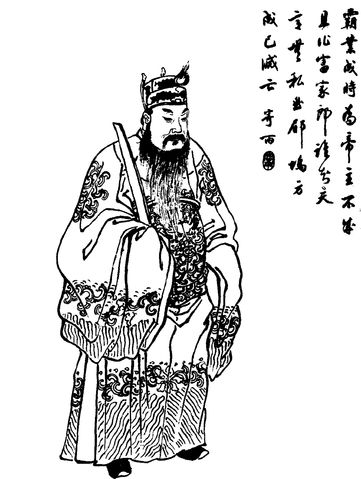
ตั๋งโต๊ะ

| name = ต่ง จั๋ว ตั๋งโต๊ะ 董卓
| image = Dong Zhuo Qing Dynasty Illustration.jpg
| imagesize = 200px
| caption = ภาพวาดสมัยราชวงศ์ชิงของตั๋งโต๊ะ
| office = ซันกง|มหาราชครู (太師)
| monarch = หองจูเหียบ|พระเจ้าเหี้ยนเต้
| term = ค.ศ. 189 – 192
| office1 = อัครมหาเสนาบดี (ประเทศจีน)|อัครมหาเสนาบดีแห่งรัฐ (相國)
| monarch1 = หองจูเหียบ|พระเจ้าเหี้ยนเต้
| term1 = ค.ศ. 189
| office2 = แม่ทัพหน้า (前將軍)
| monarch2 = พระเจ้าเลนเต้หองจูเปียน
| term2 = ค.ศ. 188 – 189
| born = ไม่ปรากฏ
| birth_place = อำเภอหลินเถา เมืองหลงเส(ปัจจุบันคืออำเภอหมิน มณฑลกานซู่)
| died = 22 พฤษภาคม ค.ศ. 192
| death_place = เมืองเตียงฮัน(ปัจจุบันคือเมืองซีอาน มณฑลฉ่านซี)
| father = ต่ง จวินยา
| mother = ท่านหญิงฉือหยาง
| children = ภรรยาของงิวฮู"บุตรชายอย่างน้อย 2 คน"
ตั๋งโต๊ะ (เสียชีวิต 22 พฤษภาคม ค.ศ. 192) มีชื่อในสำเนียงจีนกลางว่า ต่ง จั๋ว () ชื่อรองว่า จ้งอิ่ง (仲穎) เป็นข้าราชการชาวจีนสมัยปลายราชวงศ์ฮั่นตะวันออก ซึ่งยึดอำนาจในพระนครลกเอี๋ยง (洛阳 "ลั่วหยาง") ใน ค.ศ. 189 ขณะที่เกิดจลาจลหลังการสิ้นพระชนม์ของพระเจ้าเลนเต้ (漢靈帝 "ฮั่นหลิงตี้") และการปะทะกันระหว่างสิบขันที|กลุ่มขันทีที่นำโดยเตียวเหยียง (張讓 "จาง ร่าง") กับกลุ่มข้าราชการที่นำโดยขุนพลโฮจิ๋น (何進 "เหอ จิ้น") ภายหลังได้อำนาจแล้ว ตั๋งโต๊ะถอดหองจูเปียน (劉辯 "หลิว เปี้ยน") ออกจากราชสมบัติ แล้วตั้งหองจูเหียบ (劉協 "หลิว เสีย") พระอนุชาขึ้นเป็นจักรพรรดิแทน
ตั๋งโต๊ะเถลิงอำนาจในราชสำนักฮั่น และปกครองบ้านเมืองอย่างอำมหิตโหดร้าย ใน ค.ศ. 190 กลุ่มข้าราชการจากภูมิภาคศึกปราบตั๋งโต๊ะ|รวมกำลังกันมาปราบปราม บีบให้ตั๋งโต๊ะต้องย้ายพระนครจากลกเอี๋ยงไปยังฉางอาน|เตียงฮัน (長安 "ฉางอาน") ครั้น ค.ศ. 192 ข้าราชการผู้ใหญ่ชื่อ อ้องอุ้น (王允 "หวัง ยฺหวิ่น") ลวงให้บุตรบุญธรรมของตั๋งโต๊ะคือ ลิโป้ (呂布 "ลฺหวี่ ปู้") ลอบสังหารตั๋งโต๊ะเป็นผลสำเร็จ
==ประวัติ==
===ต้นชีวิต===
ตั๋งโต๊ะเกิดที่อำเภอหลินเถา (臨洮) เมืองหลงเส (隴西 "หลงซี") ปัจจุบัน คือ อำเภอหมิน (岷縣) มณฑลกานซู่ (甘肅省) ในวัยเยาว์ เลื่องชื่อเรื่องมีฝีมือยิงธนูบนหลังม้า ได้ออกเร่ไปรอบภูมิภาคชาวเชียง|เกี๋ยง (羌 "เชียง") และได้ผูกมิตรกับผู้กล้าหลายคน ครั้นเติบใหญ่ กลับบ้านเกิดไปทำนาในชนบท ขุดได้ดาบซึ่งจารึกว่า "จั๋วหวังหรูมู่" (斫王如木; "ฟันกษัตริย์ดั่งตัดฟืน") จึงเอาไปให้บัณฑิตซัวหยง (蔡邕 "ไช่ ยง") ประเมินค่า ซัวหยงบอกว่าเป็นดาบของฌ้อปาอ๋อง หรือห้างอี๋ (項羽 "เซี่ยง อฺวี่")《王侯鲭》：“董卓少耕野得一刀，无文，四面隐起山云文，斫王如木。及贵，以视蔡邕，邕曰：此项羽刀。
ต่อมาตั๋งโต๊ะเข้ารับราชการทหาร ได้ร่วมทัพของจาง ฮ่วน (張奐) ในการปราบกบฏชาวเกี๋ยง ณ มณฑลเป๊งจิ๋ว (并州 "ปิ้งโจว") เมื่อได้ชัยชนะ จึงได้รางวัลเป็นผ้าไหม 9,000 ม้วน เขาเอาไปแจกจ่ายแก่เพื่อนร่วมทัพและผู้ใต้บัญชา
ตั๋งโต๊ะได้เลื่อนตำแหน่งหลายครั้ง ครั้นต้นคริสต์ทศวรรษ 180 เกิดกบฏโพกผ้าเหลือง ราชการให้ตั๋งโต๊ะไปปราบปราม แต่ไม่สำเร็จ ตั๋งโต๊ะจึงถูกลดยศ ภายหลังกบฏเหลียงโจว|กบฏมณฑลเหลียง (涼州) มีการเลื่อนยศให้ตั๋งโต๊ะ และส่งเขาไปปราบกบฏ แต่ทหารของเขาน้อยนัก จึงมิอาจเอาชนะได้ กระนั้น ทหารของตั๋งโต๊ะก็เป็นกองเดียวที่ไม่ได้รับความเสียหาย เพราะสติปัญญาของตั๋งโต๊ะที่ให้ทดน้ำมากั้นการไล่ล่าของข้าศึก
ชีวิตราชการทำให้ตั๋งโต๊ะเล็งเห็นความเสื่อมโทรมของราชวงศ์ฮั่น จึงคิดการใหญ่และตั้งหน้าตั้งหน้าซ่องสุมกำลังอำนาจไว้ที่มณฑลเหลียง นายทหารผู้หนึ่งชื่อ ซุนเกี๋ยน (孫堅 "ซุน เจียน") รู้ระคายถึงความกำเริบเสิบสานของตั๋งโต๊ะ จึงรายงานผู้บังคับบัญชาให้รีบจัดการตั๋งโต๊ะ แต่ไม่มีใครสนใจรายงานของซุนเกี๋ยน
===การเข้าสู่อำนาจ===
ไฟล์:Dong Zhuo plots to depose Emperor Shao of Han.jpg|thumb|ภาพวาดสมัยราชวงศ์ชิงแสดงตั๋งโต๊ะเรียกประชุมเพื่อปลดหองจูเปียนออกจากราชสมบัติ
ใน ค.ศ. 189 พระเจ้าเลนเต้สิ้นพระชนม์ พระโอรสคือหองจูเปียนเสวยราชย์ต่อ ขุนพลโฮจิ๋นสั่งให้ตั๋งโต๊ะนำกำลังจากภูมิภาคเข้าพระนครลกเอี๋ยง เพื่อช่วยปราบปรามสิบขันที|กลุ่มขันทีที่ทรงอิทธิพลอยู่ในราชสำนัก แต่ก่อนตั๋งโต๊ะจะมาถึง กลุ่มขันทีได้สังหารโฮจิ๋นและปะทะกับกลุ่มข้าราชการจนเกิดจลาจลในพระราชวัง ขันทีจำนวนหนึ่งจับหองจูเปียน จักรพรรดิเป็นองค์ประกัน แล้วหนีออกจากพระนคร ระหว่างทาง ไปพบกองทหารของตั๋งโต๊ะเข้า จักรพรรดิจึงตกอยู่ในเงื้อมมือของตั๋งโต๊ะ และตั๋งโต๊ะนำพาพระองค์กลับคืนพระนคร ส่วนกองกำลังของโฮจิ๋นที่ไร้นายก็เข้ากับตั๋งโต๊ะ
"จดหมายเหตุสามก๊ก" หรือ "ซันกั๋วจื้อ" (三國志; "บันทึกสามแผ่นดิน") ระบุว่า ตั๋งโต๊ะนำกำลังเข้าควบคุมสถานการณ์ในพระนคร โดยให้เข่นฆ่าชายชาวเมืองทุกคน และยึดทรัพย์สินราษฎร อ้างว่า เพื่อปราบปรามกบฏให้สิ้นซาก ครั้นควบคุมพระนครได้แล้ว ตั๋งโต๊ะต้องการถอดหองจูเปียนออกจากราชสมบัติ และตั้งพระอนุชาคือหองจูเหียบขึ้นแทน แต่เต๊งหงวน (丁原 "ติง ยฺเหวียน") ผู้บัญชาการทหารรักษาพระนคร ไม่เห็นด้วย ตั๋งโต๊ะจึงยุแยงให้ลิโป้ บุตรบุญธรรมของเต๊งหงวนสังหารเต๊งหงวนเสีย แล้วรับลิโป้เป็นบุตรบุญธรรมของตน ทั้งให้ลิโป้บัญชาทหารรักษาพระนครแทน
เมื่อไร้ผู้คัดค้าน ใน ค.ศ. 190 ตั๋งโต๊ะจึงถอดหองจูเปียนออกจากราชสมบัติ แล้วตั้งหองจูเหียบขึ้นเป็นจักรพรรดิแทน ก่อนประกาศตัวเป็นอัครมหาเสนาบดี (จีน)|อัครมหาเสนาบดี บัญชาราชการทั่วแว่นแคว้น บีบให้มีพระราชานุญาตให้ตนพกกระบี่เข้าพระราชฐาน และให้เข้าเฝ้าโดยไม่ต้องถอดรองเท้า ซึ่งไม่มีข้าราชการคนใดกระทำได้นับแต่อัครมหาเสนาบดีเซียว เหอ|เสียวโห (蕭何 "เซียว เหอ") ในรัชสมัยจักรพรรดิฮั่นเกาจู่|ฮั่นโกโจ (漢高祖 "ฮั่นเกาจู่") เป็นต้นมา
บันทึกยังระบุว่า ตั๋งโต๊ะมักเข้ามานอนในที่พระบรรทม และหลับนอนกับนางสนมกำนัล
===การต่อต้าน===
ใน ค.ศ. 190 นั้นเอง ข้าราชการภูมิภาคทั่วแว่นแคว้นศึกปราบตั๋งโต๊ะ|รวมกำลังกันต่อต้านตั๋งโต๊ะ เมื่อทราบว่า ทัพภูมิภาคนั้นมีอ้วนเสี้ยว (袁紹"ยฺเหวียน เช่า") เป็นผู้นำ ตั๋งโต๊ะก็ให้จับครอบครัวของอ้วนเสี้ยวในพระนครลกเอี๋ยงมาตัดศีรษะเสียสิ้น เพื่อข่มขวัญอ้วนเสี้ยว แล้วให้ฮัวหยง (華雄 "ฮฺว่า สฺยง") และโฮจิ้น (胡軫 "หู เจิ่น") นำทัพออกไปขัดขวางกองหน้าของทัพภูมิภาคซึ่งมีซุนเกี๋ยน เป็นผู้นำ ตั๋งโต๊ะยังให้งิวฮู (牛輔 "หนิว ฝู่") ผู้เป็นบุตรเขย ไปตระเตรียมค่ายคูประตูหอรบที่อำเภอเหมย์ (眉縣) งิวฮูสะสมเสบียงไว้ ณ หอรบ สามารถใช้ได้ถึง 30 ปี
แต่ทหารของตั๋งโต๊ะไม่อาจเอาชัยเหนือฝ่ายต่อต้านได้ ตั๋งโต๊ะจึงส่งลิฉุย (李傕 "หลี่ เจว๋") ไปเกลี้ยกล่อมให้ซุนเกี๋ยนเลิกทัพ โดยตั๋งโต๊ะตกลงจะยกบุตรสาวของตัวให้สมรสกับบุตรชายของซุนเกี๋ยน ทั้งจะแบ่งบ้านเมืองให้ซุนเกี๋ยน ปกครองกึ่งหนึ่ง ซุนเกี๋ยนบอกปัดและมุ่งหน้านำทัพเข้าปราบตั๋งโต๊ะ ยังนครลกเอี๋ยงต่อไป ตั๋งโต๊ะจึงเตรียมย้ายเมืองหลวงไปยังฉางอัน|เตียงฮัน ก่อนย้าย ตั๋งโต๊ะส่งทหารไปขุดทรัพย์จากสุสานราชวงศ์ฮั่น ปล้นเศรษฐีคหบดี และเผาอาคารบ้านเรือนในลกเอี๋ยงเสียสิ้น เพื่อไม่หลงเหลือสิ่งใดไว้เป็นประโยชน์แก่ทัพภูมิภาค
ครั้นแล้ว ตั๋งโต๊ะคอยซุ่มโจมตีทัพภูมิภาคอยู่ในลกเอี๋ยง พอทัพของซุนเกี๋ยนมาถึงสุสานหลวงในลกเอี๋ยง ก็เผชิญกับกองซุ่ม แต่สามารถสู้รบจนตั๋งโต๊ะพ่ายหนีไป(卓自出與堅戰於諸陵墓閒，卓敗走) See "Book of the Later Han", Volume 72. ตั๋งโต๊ะจึงให้ลิโป้ บุตรบุญธรรม นำทัพกลับไปปราบซุนเกี๋ยน แต่ซุนเกี๋ยน ก็เอาชนะลิโป้ได้อีก(堅進洛陽宣陽城門，更擊呂布，布復破走。) See "Book of the Later Han", Volume 72.
เมื่อยึดลกเอี๋ยงได้แล้ว ทัพผสมจากภูมิภาคพบว่า พระนครโดนเผาเป็นเถ้า จึงล่าถอยไปรอที ตั๋งโต๊ะส่งลิฉุย กุยกี (郭汜 "กัว ซื่อ") และเตียวเจ (張濟 "จาง จี้") ไปปราบทัพภูมิภาค ขณะนั้น ทัพภูมิภาคกำลังแตกคอและไม่เป็นใจสู้รบ จูฮี (朱儁 "จู จวิ้น") ขุนศึกซึ่งเข้าร่วมทัพภูมิภาค จึงร้องขอให้โตเกี๋ยม (陶謙 "เถา เชียน") เกลอเก่า มาช่วยรบFan Ye. "Book of the Later Han", Biography of Zhu Jun. โตเกี๋ยมส่งพล 3,000 นายมาช่วยจูฮี ที่อำเภอจงมู่ (中牟縣) แต่ไม่อาจเอาชนะทัพตั๋งโต๊ะได้ ก็พากันแตกหนีไป เมื่อมีชัยแล้ว ทัพตั๋งโต๊ะออกปล้นสะดมในท้องที่เฉินหลิว|ตันลิว (陳留鎮 "เฉินหลิว") และอิ่งชวน|เองฉวน (潁川 "อิ่งชวน") ราษฎรจำนวนมากถูกปล้นและเอาตัวลงเป็นทาสChen Shou. "Records of Three Kingdoms", Volume 6, Biography of Dong Zhuo.
"เซี่ยนตี้จี้" (獻帝紀; "พงศาวดารพระเจ้าเหี้ยนเต้") ระบุว่า ตั๋งโต๊ะให้ทรมานทหารที่จับได้จากทัพผสม โดยให้เอาผ้าชุบไขมันมาพันทั่วตัว แล้วจุดไฟขึ้นไปจากเท้า ตั๋งโต๊ะชมดูเสียงกรีดร้องและสีหน้าของพวกเขาอย่างสุขใจ โดยเฉพาะในยามที่ให้แก้ผ้าติดไฟซึ่งพันรอบศีรษะทหารออก แต่บรรดาข้าราชการที่ต่ง จั๋ว สั่งให้เข้าร่วมชมด้วยนั้น ไม่บันเทิงใจไปด้วย(献帝纪曰：卓获山东兵，以猪膏涂布十余匹，用缠其身，然后烧之，先从足起。) According to the "Annal of Emperor Xian", Dong Zhuo would carry out his horrible and complicated punishments once he captured a soldier from the eastern warlords.
===การปกครองอย่างโหดร้าย===
เมื่อย้ายพระนครมายังฉางอาน|เตียงฮัน ได้สองเดือน ตั๋งโต๊ะเห็นว่าไม่มีผู้ใดจะปราบปรามตนได้แล้ว ก็ตั้งตำแหน่งราชครู (太師 "ไท่ชือ") ให้แก่ตนเอง อันเป็นตำแหน่งโบราณที่หวัง หมั่ง|อองมัง (王莽 "หวัง หมั่ง") ให้นำกลับมาใช้หลังจากยึดอำนาจจากราชสกุลหลิว (นามสกุล)|เล่า (劉 "หลิว") แห่งราชวงศ์ฮั่นได้ แต่พอสกุลเล่าคืนอำนาจ ก็ให้เลิกใช้ไป นอกจากนี้ ตั๋งโต๊ะตั้งตั๋งบุ่น (董旻 "ต่ง หมิน") น้องชาย เป็นทหารฝ่ายซ้ายประจำตัว และตั้งยศถาบรรดาศักดิ์ให้ญาติพี่น้องถ้วนหน้า เพื่อรวบอำนาจในราชสำนัก
ตั๋งโต๊ะยังให้เลี้ยงโต๊ะใหญ่โตเนือง ๆ ระหว่างเลี้ยงก็ให้เอานักโทษมาทรมานเล่นเป็นการรื่นเริง เช่น ให้ตัดแขนตัดขาควักลูกตานักโทษออกมาดูเล่น โดยต้องตัดลิ้นออกก่อน จะได้ไม่ส่งเสียงน่ารำคาญระหว่างถูกทรมาน แต่ทำทั้งนี้ต้องอย่าให้ตาย เพื่อจะได้โยนลงกระทะน้ำมันเดือดต่อไป พอสุกแล้วยกขึ้นม้วนเป็นก้อนไว้กลางงานให้แขกเหรื่อชมดู แขกทั้งหลายกระอักกระอ่วนใจในภาพน่าสังเวชที่ปรากฏเบื้องหน้า มีเพียงตั๋งโต๊ะที่ชื่นชมยินดี(于坐中先断其舌，或斩手足，或凿眼，或镬煮之，未死，偃转杯案闲，会者皆战栗亡失匕箸，而卓饮食自若。) Dong had very specific treatment for betrayers, with punishments even more severe than the ones applied to enemy captives. The betrayers would experience prolonged suffering during the process. ในสองปีนับแต่ตั๋งโต๊ะเถลิงอำนาจ ข้าราชการหลายพันคนถูกกล่าวหาเลื่อนลอยและถูกประหาร ส่วนพลเมืองจำนวนมากก็ถูกลักพาและเข่นฆ่า
ตั๋งโต๊ะให้สร้างคฤหาสน์ส่วนตัวในอำเภอเหมย์ (眉縣) หมายใจจะอาศัยอยู่ที่นั่นอย่างมีชีวิตยืนยาวกว่าพวกที่มาต่อต้านตน ตั๋งโต๊ะให้เอาเทวรูปและโบราณวัตถุ ซึ่งรวมถึง Twelve Metal Colossi|สิบสองคนทอง (十二金人) ที่จิ๋นซีฮ่องเต้ (秦始皇帝 "ฉินฉื่อหฺวังตี้") ทรงสร้างไว้ มาหลอมเป็นเหรียญกษาปณ์ไว้ซื้อวัสดุสร้างคฤหาสน์ เมื่อเหรียญเถื่อนของตั๋งโต๊ะเข้าสู่ตลาด ก็ส่งผลให้เงินเฟ้ออย่างร้ายแรงและระบบการเงินล้มเหลว 西汉五铢
===การโค่นล้ม===
ตั๋งโต๊ะตระหนักดีว่า การกระทำของตนเป็นที่เคืองแค้นของหลายบุคคล และทำให้ตนมีความเสี่ยงสูงที่จะถูกลอบสังหาร จึงให้ลิโป้ขุนศึกซึ่งตนรับเป็นบุตรบุญธรรมนั้น คอยประจำอยู่ข้างกายในฐานะองครักษ์ แต่ทุกครั้งที่ตั๋งโต๊ะกับลิโป้เกิดผิดใจกัน ตั๋งโต๊ะจะเอาทวนขว้างใส่ลิโป้ หลังจากนั้นตั๋งโต๊ะก็จะคลายความขุ่นเคืองลง ทว่าลิโป้นั้นผูกใจเจ็บเสมอมา นอกจากนี้ ลิโป้ยังลอบเป็นชู้กับสาวใช้ของตั๋งโต๊ะ และคอยหวาดระแวงว่าตั๋งโต๊ะจะรู้เข้าสักวัน
ใน ค.ศ. 192 ลิโป้ตกลงใจจะฆ่าตั๋งโต๊ะ เมื่อได้รับคำชักชวนจากเสนาบดีอ้องอุ้น ฉะนั้น เช้าวันหนึ่ง ลิโป้ให้ขุนศึกลิซก (李肅 "หลี่ ซู่") นำกำลังเข้าดักรอตั๋งโต๊ะ ที่ประตูวัง เมื่อตั๋งโต๊ะเข้าวัง ลิโป้ก็พุ่งออกมาแทงตั๋งโต๊ะ เมื่อตั๋งโต๊ะเรียกให้ช่วย แทนที่ลิโป้จะช่วย กลับร้องว่า "เป็นราชโองการ" แล้วแทงตั๋งโต๊ะซ้ำจนขาดใจตาย พงศาวดารบันทึกว่า ต่อมา ศพของตั๋งโต๊ะถูกทิ้งไว้กลางถนนให้ผู้คนมาชมดู เจ้าพนักงานเอาไส้ตะเกียงเสียบไว้ตรงสะดือศพแล้วจุดเป็นแสงสว่างโดยใช้ไขมันจากความอ้วนของตั๋งโต๊ะเป็นเชื้อเพลิงได้หลายวัน(守尸吏暝以为大炷，置卓脐中以为灯，光明达旦，如是积日。) According to the "Annal of Heroes", the light from his corpse could be compared to that of the sun! อนึ่ง มีพระราชกฤษฎีกาห้ามใครมาเก็บศพตั๋งโต๊ะไปทำพิธี มิฉะนั้น ต้องโทษประหาร มีคนสามคน รวมถึงซัวหยง พยายามมานำศพไปประกอบพิธีทางศาสนา จึงถูกประหาร ขณะเดียวกัน ญาติพี่น้องของตั๋งโต๊ะก็ถูกตัดหัวเสียบประจานทั้งโคตร ในจำนวนนี้รวมถึงมารดาวัย 90 ปีของเขา ผู้ร้องขอชีวิตว่า "โปรดงดฆ่าข้า" (乞脱我死)(卓母年九十，走至坞门曰“乞脱我死!”) See "Annal of Heroes".
เมื่อสิ้นตั๋งโต๊ะแล้ว อ้องอุ้นก็ได้คุมราชการทั้งปวงแทน เหล่าผู้ภักดีต่อตั๋งโต๊ะ ซึ่งรวมถึงลิฉุย กุยกี เตียวเจ และหวนเตียว (樊稠 "ฝาน โฉว") เกรงว่า ตนจะโดนหางเลขตามตั๋งโต๊ะไปด้วย จึงขอให้อ้องอุ้นออกกฎหมายนิรโทษกรรมพวกตน อ้องอุ้นกล่าวว่า "ในบรรดาผู้ควรอภัย คนพวกนี้ไม่ควรอภัย" จึงบอกปัดคำขอของพวกเขา บัณฑิตกาเซี่ยง (賈詡 "เจี๋ย สฺวี่") แนะคนทั้งสี่ว่า เมื่อทางการไม่เห็นใจพวกเขาแล้ว ก็ควรเอาตัวรอดโดยยึดอำนาจเสีย คนทั้งสี่จึงรวบรวมกำลังมายึดพระนครฉางอาน|เตียงฮัน อ้องอุ้นส่งซีเอ๋ง (徐榮 "สฺวี หรง") กับโฮจิ้น (胡軫 "หู เจิ่น") ไปปราบกบฏ ซีเอ๋งถูกฆ่า ส่วนโฮจิ้นเอาทหารไปเข้ากับกบฏ พากันมาล้อมนครเตียงฮัน สังหารอ้องอุ้น และยึดอำนาจเป็นผลสำเร็จ สถาปนาการปกครองโดยเชิดจักรพรรดิต่อไป
==ครอบครัว==
* บิดา: ต่ง จวินยา (董君雅) เสียชีวิต ค.ศ. 181
* มารดา: นางต่ง (董氏) เกิดเมื่อ ค.ศ. 102 ตั๋งโต๊ะตั้งเป็น ท่านหญิงฉือหยาง (池陽君) ภายหลัง ถูกตัดหัวเสียบประจานใน ค.ศ. 192 เมื่อตั๋งโต๊ะถูกโค่นล้ม
* น้องชาย: ตั๋งบุ่น (董旻 "ต่ง หมิน") เมื่อตั๋งโต๊ะยึดอำนาจแล้ว ตั้งให้เป็นนายทหารฝ่ายซ้ายประจำตัว ภายหลัง ถูกตัดหัวเสียบประจานใน ค.ศ. 192 เมื่อตั๋งโต๊ะถูกโค่นล้ม
* พี่ชาย: ต่ง จั๋ว (董擢 อักษรคนละอย่างกับ ต่ง จั๋ว 董卓) ถูกตัดหัวเสียบประจานใน ค.ศ. 192 เช่นกัน
* หลานชาย:
** ตั๋งห้อง (董璜 "ต่ง หวง") บุตรของต่ง จั๋ว (董擢) ถูกตัดหัวเสียบประจานใน ค.ศ. 192 เช่นกัน
** ต่ง โหม่ว (董某) เกิดเมื่อ ค.ศ. 186 ถูกตัดหัวเสียบประจานใน ค.ศ. 192 เช่นกัน
* หลานสาว: ต่ง ไป๋ (董白) เกิดหลัง ค.ศ. 178 ตั๋งโต๊ะตั้งเป็น ท่านหญิงเว่ย์หยาง (渭陽君) เชื่อว่า ถูกตัดหัวเสียบประจานใน ค.ศ. 192 เช่นกัน
* บุตรเขย: งิวฮู (牛輔ู่ "หนิว ฝู่") ถูกลิซก (李肅 หลี่ ซู่) ฆ่าใน ค.ศ. 192
* บุตรบุญธรรม: ลิโป้ (呂布 "ลฺหวี่ ปู้")
==ตำแหน่ง==
ตำแหน่งที่ต่ง จั๋ว เคยดำรง มีดังนี้ตามลำดับ
* ปิงหม่า-ยฺเหวี่ยน (兵馬掾) หรือ ขุนพลม้า
* ปิ้งโจวชื่อฉื่อ (并州刺史) หรือ ผู้ตรวจการมณฑลปิ้ง
* เหอตงไท่โฉ่ว (河東太守) หรือ เจ้าเมืองเหอตง
* ตงจงหลังเจียง (東中郎將) หรือ ขุนศึกบูรพาประจำราชสำนัก
* พั่ว-ลฺหวี่เจียงจวิน (破虜將軍) หรือ แม่ทัพปราบเถื่อน
* หลีเซียงโหว (斄鄉侯) หรือ โหว (บรรดาศักดิ์) แห่งเมืองหลี
* เฉียนเจียงจวิน (前將軍) หรือ แม่ทัพหน้า
* ซือคง (司空) หรือ เจ้ากรมโยธา
* ไท่เว่ย์ (太尉) หรือ จอมทัพ
* เหมย์โหว (郿侯) หรือ โหว (บรรดาศักดิ์) แห่งเหมย์
* เซี่ยงกั๋ว (相國) หรือ อัครมหาเสนาบดี (จีน)|อัครมหาเสนาบดี
* ไท่ชือ (太師) หรือ ซันกง|มหาราชครู
==ใน "สามก๊ก"==
"สามก๊ก" (三國演義) วรรณกรรมจีนสมัยคริสต์ศตวรรษที่ 14 ของล่อกวนตง (羅貫中 "หลัว กวั้นจง") เอาเหตุการณ์ประวัติศาสตร์จีนสมัยสามก๊กไปแต่งเติมเพิ่มอรรถรส โดยพรรณนาว่า เสนาบดีอ้องอุ้นใช้เล่ห์เพทุบายต่าง ๆ เพื่อกำจัดทรราชตั๋งโต๊ะ เรียกแผนของอ้องอุ้นว่า "แผนสาวงาม" (美人計) และ "แผนห่วงสัมพันธ์" (連環計) จัดเข้าในกลศึกสามก๊ก|สามสิบหกยุทธศาสตร์ (三十六計)
วรรณกรรม "สามก๊ก" ตอนที่ 8 ระบุว่าอ้องอุ้นคิดแผนสังหารตั๋งโต๊ะอยู่จนดึกดื่น เวลานั้น ได้ยินเสียงหญิงสาวร้องคร่ำครวญอยู่ในสวน จึงออกมาดู พบเตียวเสียน (貂蟬 "เตียวฉัน") หญิงขับร้องซึ่งตนเลี้ยงเป็นบุตรบุญธรรม ร้องไห้อยู่ จึงเกิดความคิดจะใช้เตียวเสียนเป็นกุญแจไขสู่ความบาดหมางระหว่างเตียวฉันและลิโป้บุตรบุญธรรมของตั๋งโต๊ะ
วันหนึ่ง อ้องอุ้นจึงเชิญลิโป้มาบ้าน และให้เตียวเสียนปรนนิบัติรับรอง ขุนศึกหนุ่มเช่นลิโป้ครั้นเห็นเตียวเสียนรูปโฉมงดงามสุดจะบรรยาย ก็มีใจปฏิพัทธ์ทันที อ้องอุ้นจึงตกปากจะยกเตียวเสียนให้ลิโป้
ไม่กี่วันให้หลัง อ้องอุ้นก็เชิญตั๋งโต๊ะบิดาบุญธรรมของลิโป้มาบ้าน และให้เตียวเสียนปรนนิบัติรับรองอย่างเดียวกัน ก็บังเกิดผลเสมือนกัน คือตั๋งโต๊ะมีใจเสน่หาในเตียวเสียน ตั๋งโต๊ะจึงพานางกลับบ้านไปเป็นอนุภริยาทันที
เช้าถัดมา ลิโป้ทราบเรื่องก็รุดไปดูด้วยตาถึงในห้องนอนของตั๋งโต๊ะ เตียวเสียนนั่งสางผมอยู่ พอเห็นลิโป้มา ก็แสร้งร่ำไห้คร่ำครวญ ราวกับถูกบังคับขืนใจ ทำให้ลิโป้เกิดคืองแค้นตั๋งโต๊ะ
ราวหนึ่งเดือนให้หลัง ตั๋งโต๊ะจับได้ว่าลิโป้ลอบชำเลืองเตียวฉันผู้เป็นเมียน้อยของตัวอยู่เสมอ จึงสั่งห้ามลิโป้เข้ามาบ้านแห่งนี้อีก แต่เมื่อตั๋งโต๊ะไปเฝ้าพระเจ้าเหี้ยนเต้ ลิโป้ก็ลอบเข้ามาหาเตียวเสียนที่ซุ้มเฟิ่งอี๋ (鳳儀亭; "ซุ้มการะเวก") แล้วโอ้โลมนาง ฝ่ายตั๋งโต๊ะเมื่อเห็นว่าลิโป้หายไป ก็สังหรณ์ใจ จึงรีบกลับบ้านมาพบคนทั้งสองอยู่ด้วยกัน ตั๋งโต๊ะก็เอาทวนของลิโป้ซัดลิโป้ แต่ลิโป้กระโจนหนีไปได้ ยิ่งทำให้รอยร้าวของทั้งสองหยั่งลึกลงอีก ลิโป้จึงมาปรับทุกข์กับอ้องอุ้น
อ้องอุ้นเห็นได้ทีก็ชวนลิโป้ ฆ่าตั๋งโต๊ะเพื่อปราบปรามภัยให้แผ่นดิน เมื่อแรกลิโป้อิดเอื้อน เพราะเกรงผู้คนจะครหาว่าฆ่าบิดา อ้องอุ้นจึงว่า คนละแซ่กัน จะเป็นบุตรบิดากันได้อย่างไร โดยกล่าวว่า "ตัวแม่ทัพแซ่ลิ ตัวราชครูแซ่ตั๋ง ตอนซัดทวนใส่ท่าน มันนึกถึงเรื่องพ่อลูกไหม" (將軍自姓呂，太師自姓董，擲戟之時，豈有父子情耶？) ลิโป้พอได้ฟังก็ตกลงใจจะร่วมสังหารตั๋งโต๊ะ
แต่เมื่อแผนกำจัดตั๋งโต๊ะสำเร็จแล้ว ลูกน้องของตั๋งโต๊ะคือลิฉุยและกุยกี นำกำลังมาล้อมพระราชวัง จะเอาตัวอ้องอุ้นไปฆ่าแก้แค้นให้ตั๋งโต๊ะผู้เป็นนาย อ้องอุ้นจึงเชิญพระเจ้าเหี้ยนเต้เสด็จขึ้นยังประตูเซวียนผิง (宣平門; "ประตูสันติขจร") กลุ่มกบฏก็พากันไปล้อมอยู่เบื้องล่าง เมื่อได้คำมั่นจากพวกกบฏว่า จะไม่ทำอันตรายต่อพระมหากษัตริย์แล้ว อ้องอุ้นก็ยอมมอบตัวต่อกบฏ โดยกระโจนลงจากประตูเซวียนผิง เหล่ากบฏก็รุมฟันแทงอ้องอุ้นขาดใจตาย ลิฉุยกับกุยกีก็ได้อำนาจการปกครองต่อไป
==อ้างอิง==
==ดูเพิ่ม==
* สามก๊ก
* ยุคสามก๊ก
* รายชื่อบุคคลในยุคสามก๊ก
หมวดหมู่:บุคคลในยุคสามก๊ก
หมวดหมู่:นักการเมืองจีนที่ถูกลอบสังหาร
หมวดหมู่:อัครมหาเสนาบดีจีน
หมวดหมู่:ขุนศึกชาวจีน
หมวดหมู่:หัวหน้ารัฐบาลที่ถูกลอบสังหาร
หมวดหมู่:ตั๋งโต๊ะและผู้เกี่ยวข้อง|